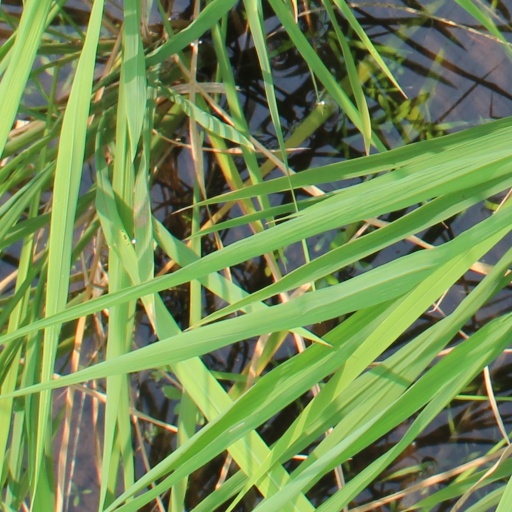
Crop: rice